Jean-Luc Picard

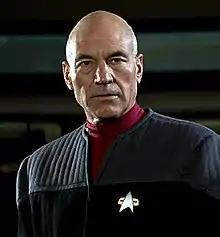
Stewart as Picard in "" (1996)

Jean-Luc Picard is a fictional character in the "Star Trek" franchise, most often seen as the commanding officer of the Federation starship . Played by Patrick Stewart, Picard has appeared in the television series "" ("TNG") and the premiere episode of "", as well as the feature films "Star Trek Generations" (1994), "" (1996), "" (1998), and "" (2002). He is also featured as the central character in the show "" (2020–2023).